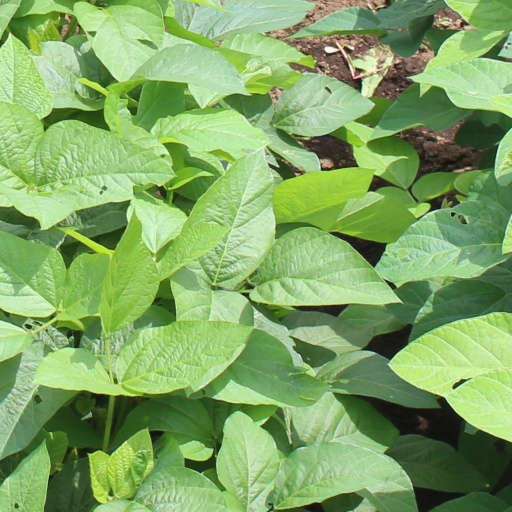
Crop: soybean